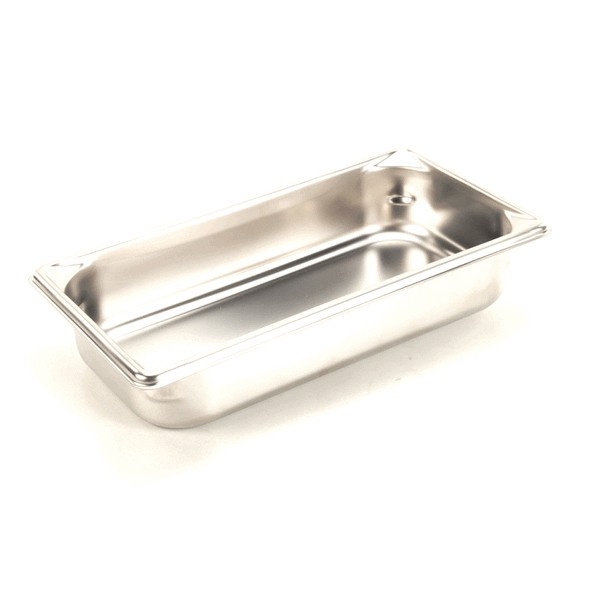
STAR 50-0074 PANWATER1/3 SIZE (6X12)
Brand: STAR
Description: PANWATER1/3 SIZE (6X12) Fits Brand: STAR Manufacturer: STAR Manufacturer part number: 500074 This part is covered by manufacturer warranty. Known as: 500074
Category: Home & Garden > Kitchen & Dining > Kitchen Appliance Accessories > Coffee Maker & Espresso Machine Accessories > Coffee Maker & Espresso Machine Replacement Parts > Cup Warmers